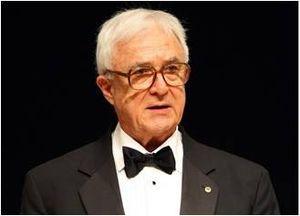
David Edmund Kuhl, né le 27 octobre 1929 à Saint-Louis du Missouri, et mort le 28 mai 2017 à Ann Arbor, est un scientifique américain spécialisé en médecine nucléaire. Il a été chef du département de médecine nucléaire à l'Université du Michigan pendant 20 ans avant de prendre sa retraite en juin 2011.